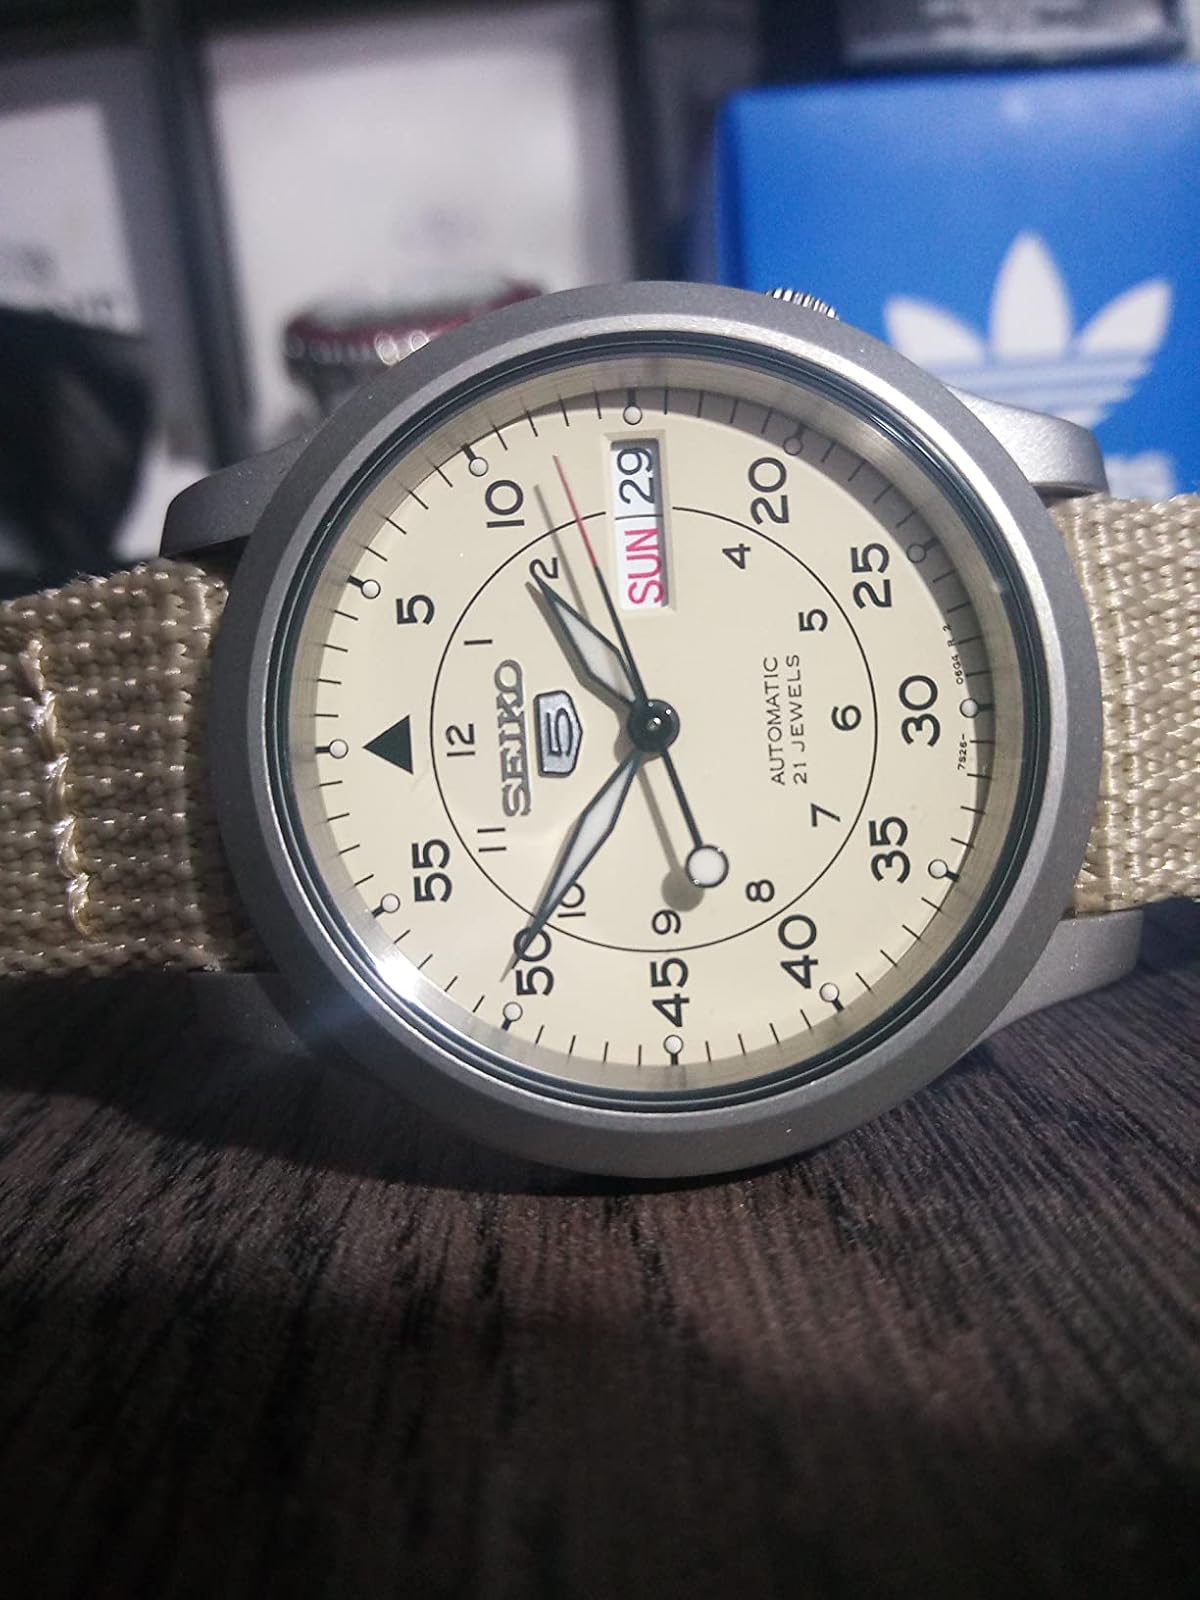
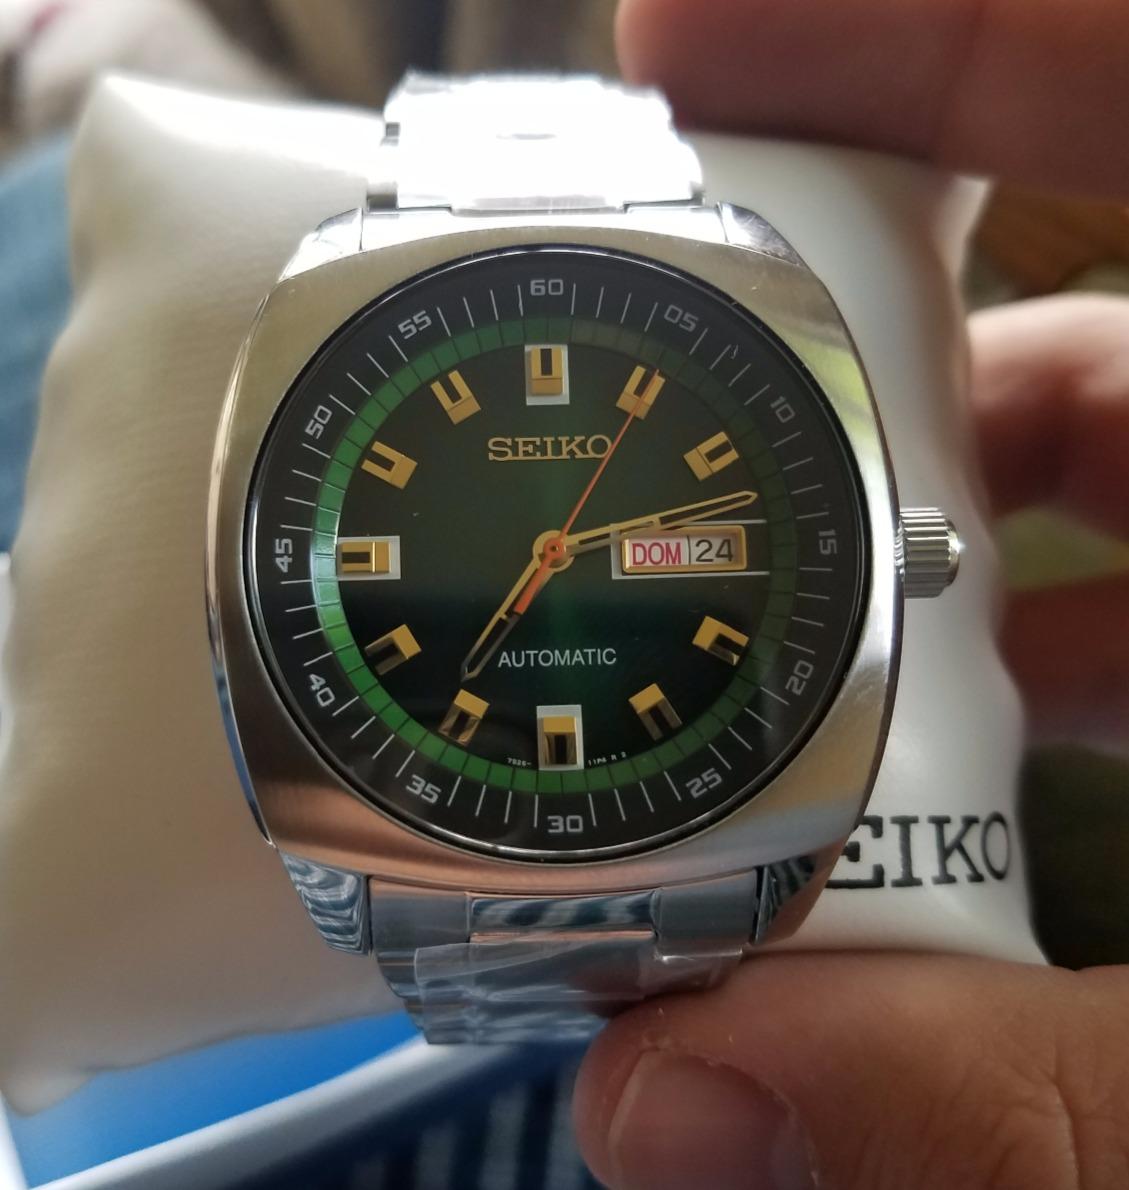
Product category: accessories_watch
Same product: no